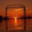
Label: bridge